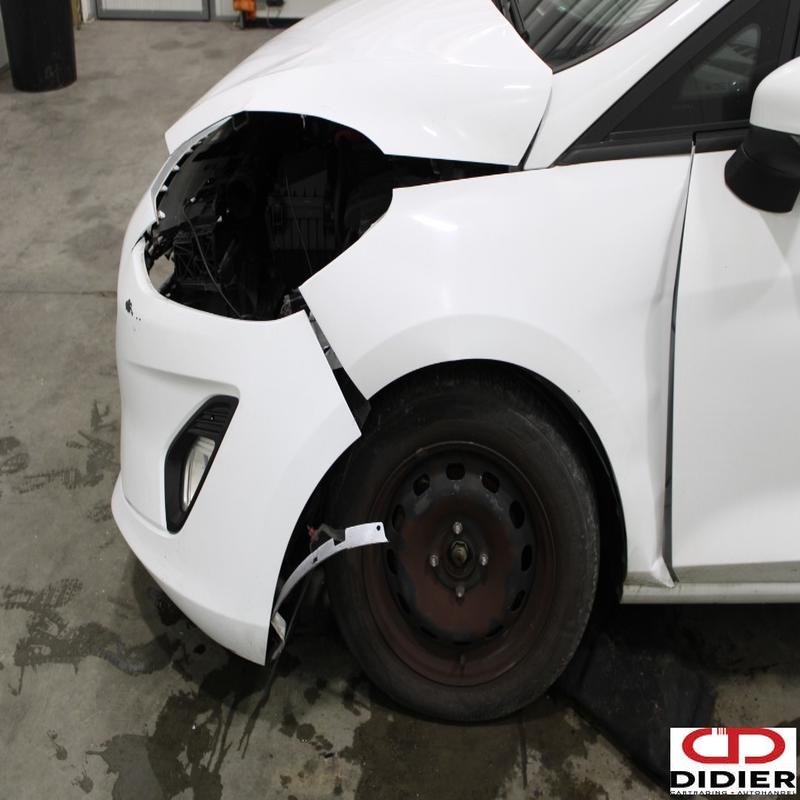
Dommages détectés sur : pare-choc avant, feu avant gauche, capot, aile avant gauche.
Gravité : majeur